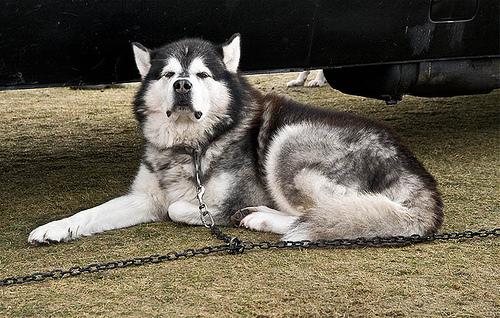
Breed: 232-n000083-Eskimo_dog